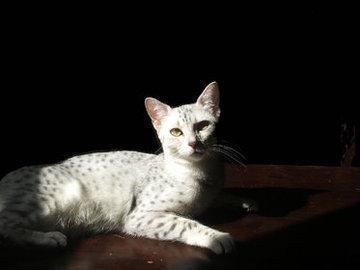
Egyptian Mau